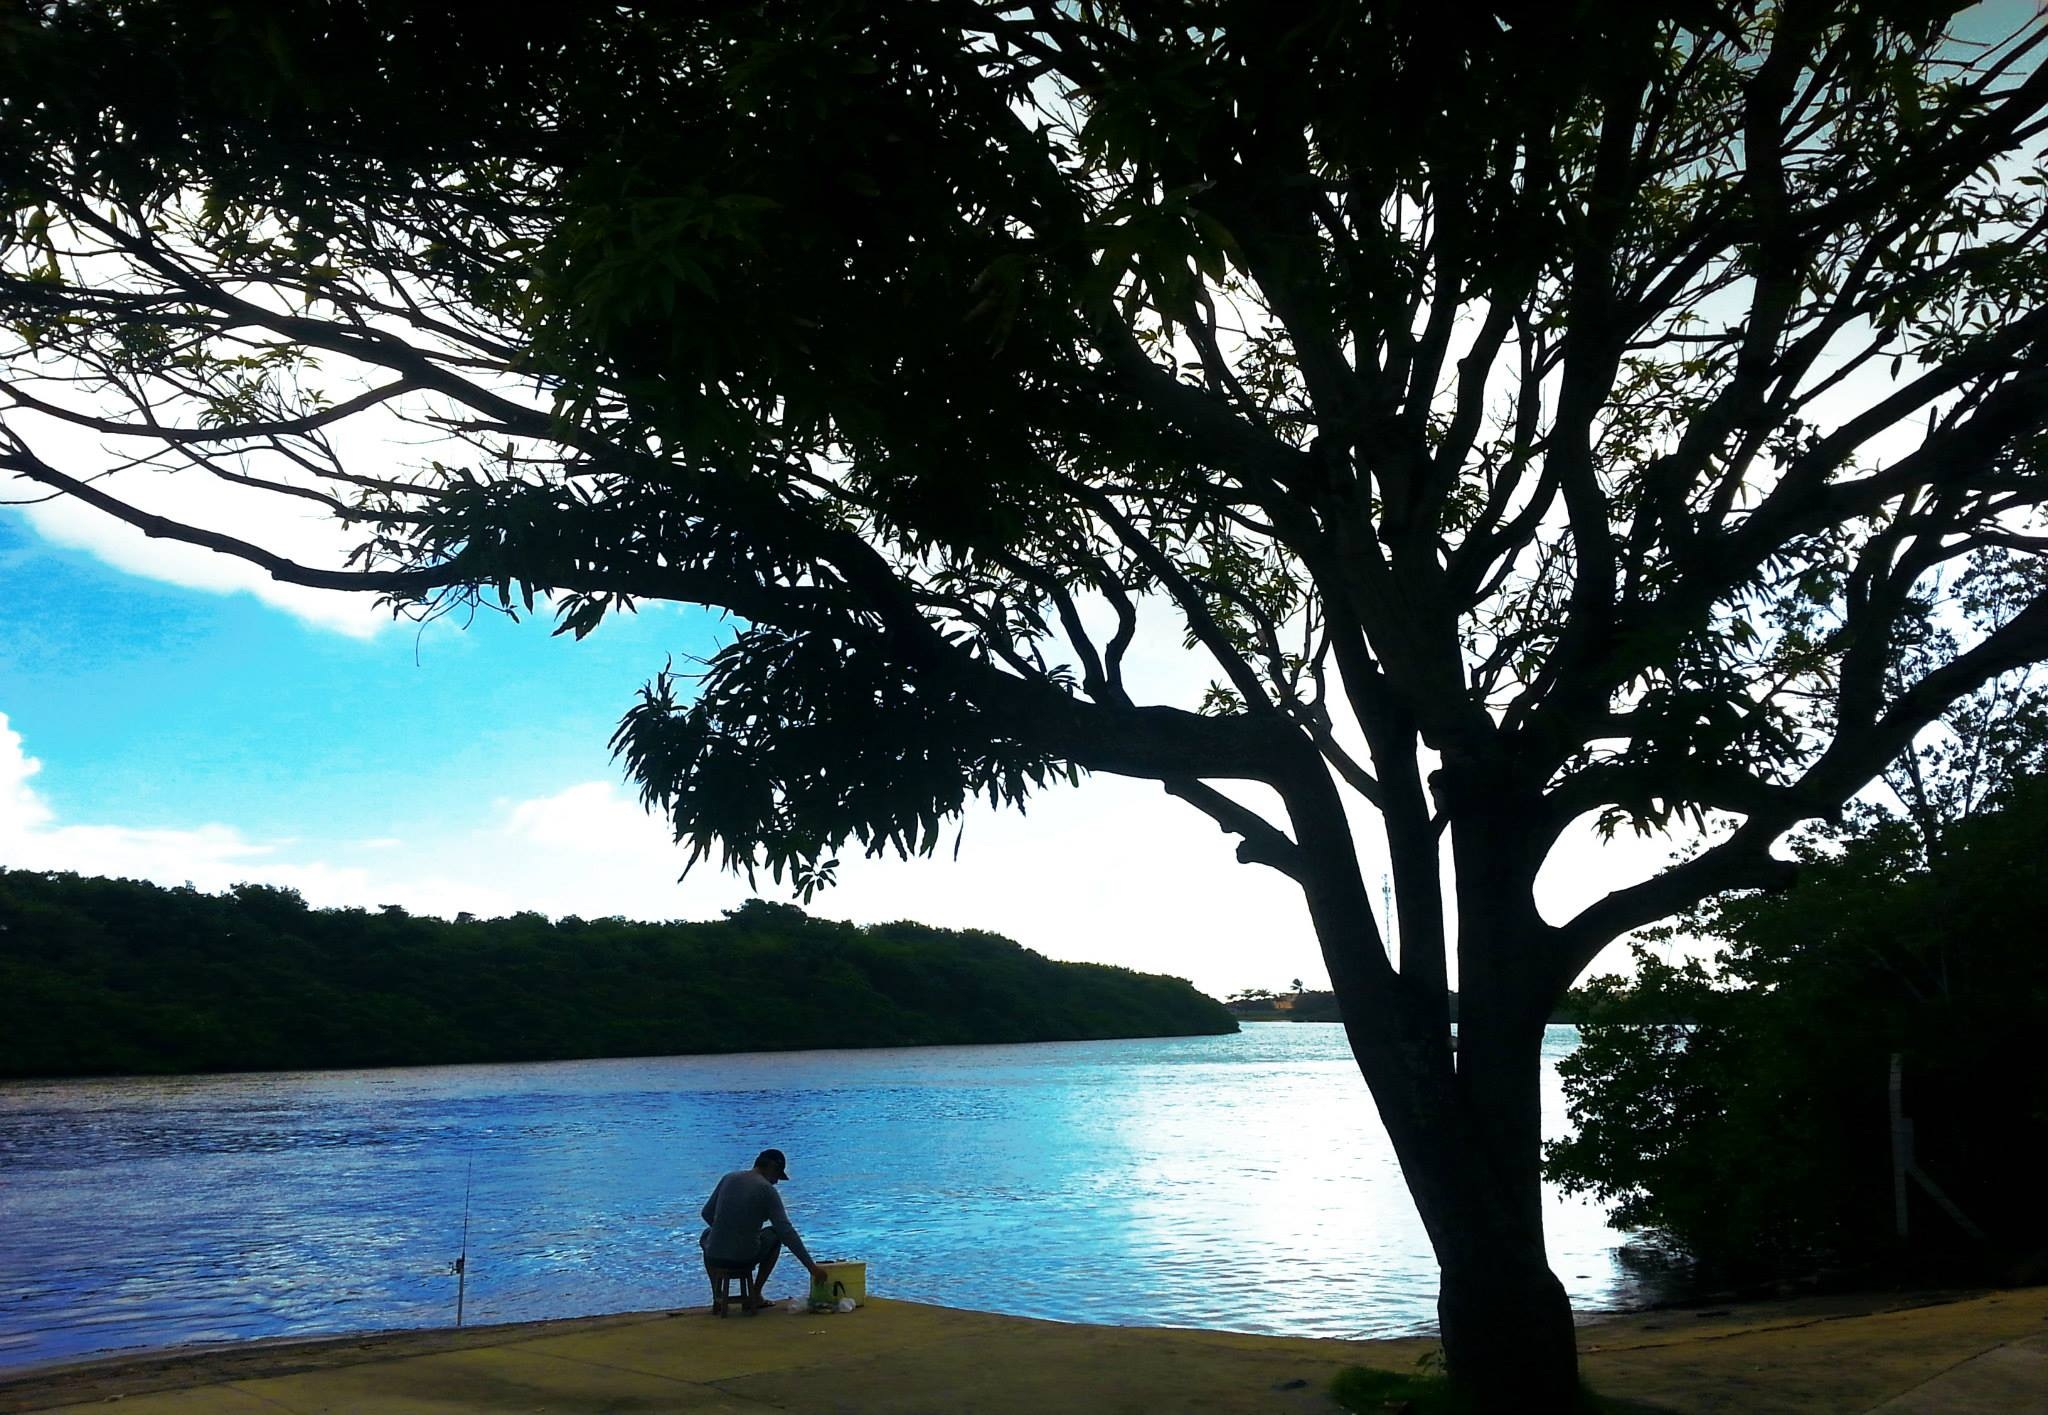
tree, sunlight, lake, bay, body of water, rio, fishery, woody plant, arecales